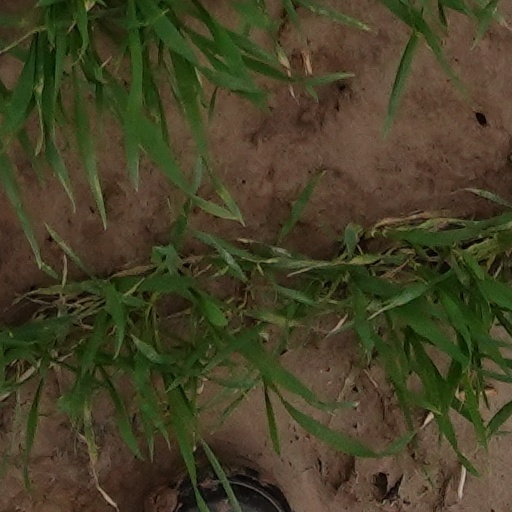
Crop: wheat